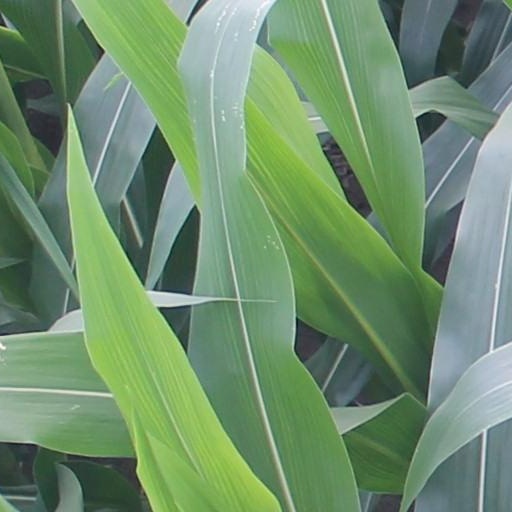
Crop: maize; corn